Micronauts (comics)

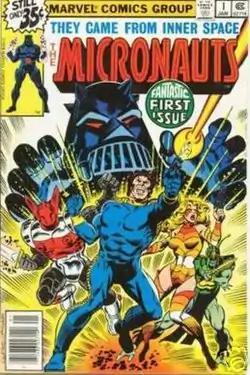
Cover art of Micronauts #1 (January 1979). From left to right: Acroyear, Arcturus Rann, Marionette and Bug. Baron Karza in background. Art by Dave Cockrum and Al Milgrom.

There have been four main publishers of the comic book series bearing the name Micronauts based on the toy lines of the same name. The first title was published by American company Marvel Comics in 1979, with both original characters and characters based on the toys. Marvel published two "Micronauts" series, mostly written by Bill Mantlo, until 1986, well after the toy line was cancelled in 1980. In the 2000s, Image Comics and Devil's Due Publishing each briefly published their own "Micronauts" series. In 2016, IDW Publishing published a new comic book series. A live-action film version of the Micronauts was in development by Hasbro Studios and Paramount in 2015. In May 2023, Marvel re-acquired the licensing rights to publish "The Micronauts".